Spin the Bottle (2003 film)

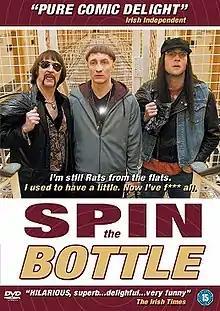
DVD cover

The film is a story about a man named Rats who tries to form a band after being released from Mountjoy Prison to get money for a pilgrimage to Lourdes.